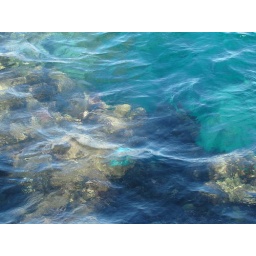
find turquoise fish in turquoise water